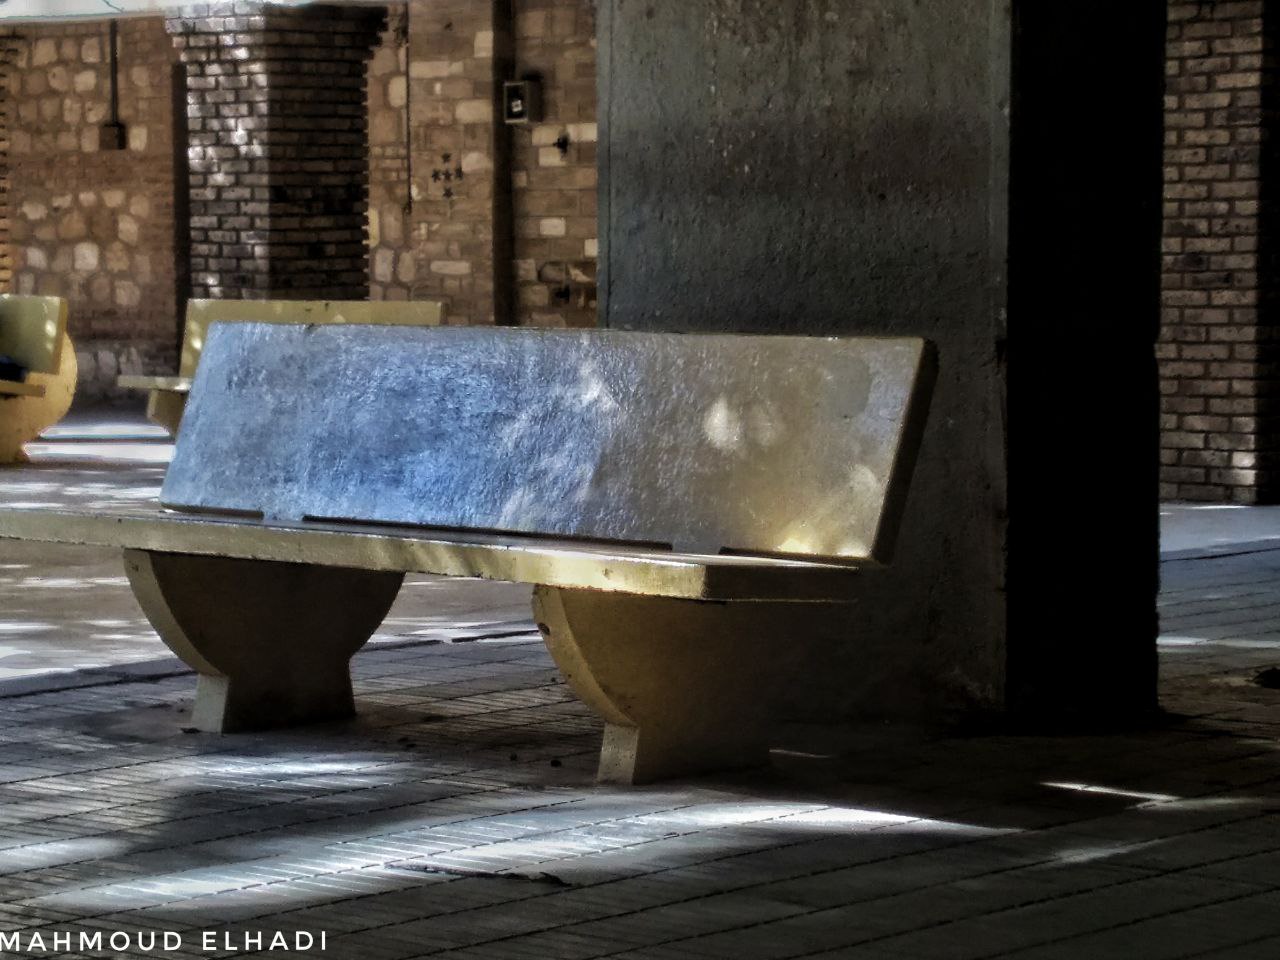
الوصف بالفصحى: مقعد خرساني في الظل، وخلفه أعمدة مبنى
الوصف بالعامية السودانية: مقعد خرساني في الظل و وراه أعمدة مبنى
التصنيف: Urban & City Life
التصنيف الفرعي: Indoor Spaces